António Raposo Tavares

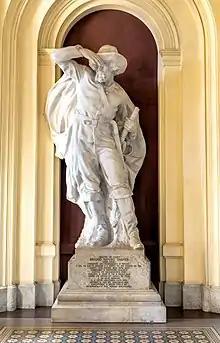
Statue of Raposo Tavares at the Ipiranga Museum

António Raposo Tavares (1598–1658), known as the Elder, was a Portuguese "bandeirante" who explored mainland eastern South America and claimed it for Portugal, extending the territory of the colony beyond the limits imposed by the Treaty of Tordesillas. He also led the largest expedition ever made in the Americas, covering over 10,000 kilometres (over 6,200 mi) around South America, unifying completely the two large South American river basins and the Andes in a single voyage. Raposo Tavares departed from São Paulo towards the rivers of the Río de la Plata Basin (mainly the Paraguay River) and the Andean slopes, and from there to Belém, at the mouth of the Amazon. Raposo Tavares was partly of Jewish origin according to the Jewish historian Anita Novinsky.